SaltMod

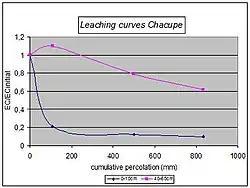
Graphic presentation of soil salinity trends

The concentrations are expressed in terms of electric conductivity (EC in dS/m). When the concentrations are known in terms of g salt/L water, the rule of thumb: 1 g/L -> 1.7 dS/m can be used. Usually, salt concentrations of the soil are expressed in ECe, the electric conductivity of an extract of a saturated soil paste (saturation extract). In Saltmod, the salt concentration is expressed as the EC of the soil moisture when saturated under field conditions. As a rule, one can use the conversion rate EC : ECe = 2 : 1.